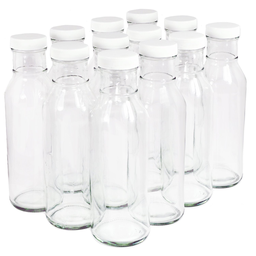
Label: bottles